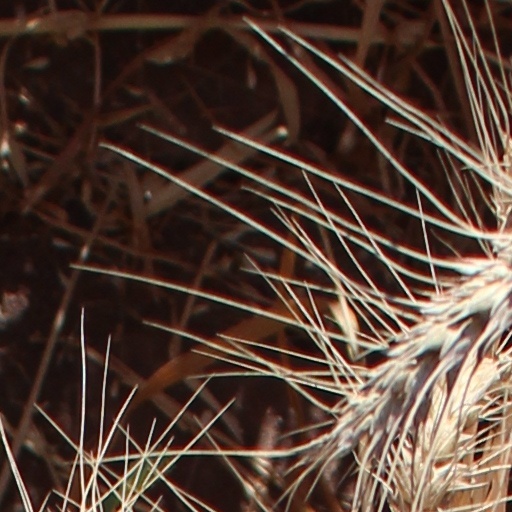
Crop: wheat